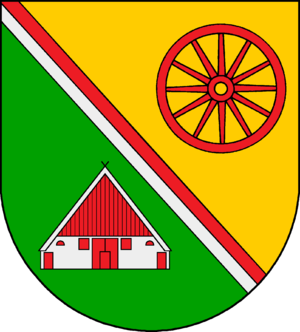
Groß Nordende
Coat of arms of Groß Nordende
Groß Nordende er en by og en kommune i det nordlige Tyskland, beliggende i Amt Moorrege under Kreis Pinneberg. Kreis Pinneberg ligger i den sydlige del af delstaten Slesvig-Holsten.